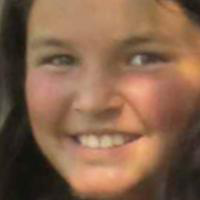
Age group: age 11-20